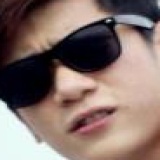
ca sĩ Leg